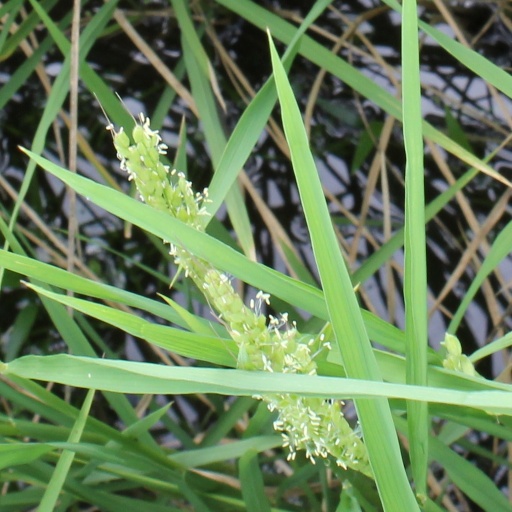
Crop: rice